Margot Kidder

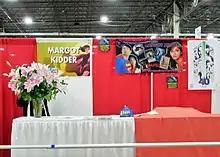
Flowers for Kidder at the Motor City Comic Con in May 2018, where she had been scheduled to appear before her death

In 1977, eager to return to acting, Kidder read for the character of Lois Lane in "Superman: The Movie", only one month before principal photography was scheduled to begin. Kidder was flown to England for screen-tests. Upon meeting with director Richard Donner, Kidder tripped while walking into the room. Donner recalled: "I just fell in love with her. It was perfect, this clumsy [behavior]." She was ultimately cast in the role, which would become her most iconic. Filming lasted about 18 months.